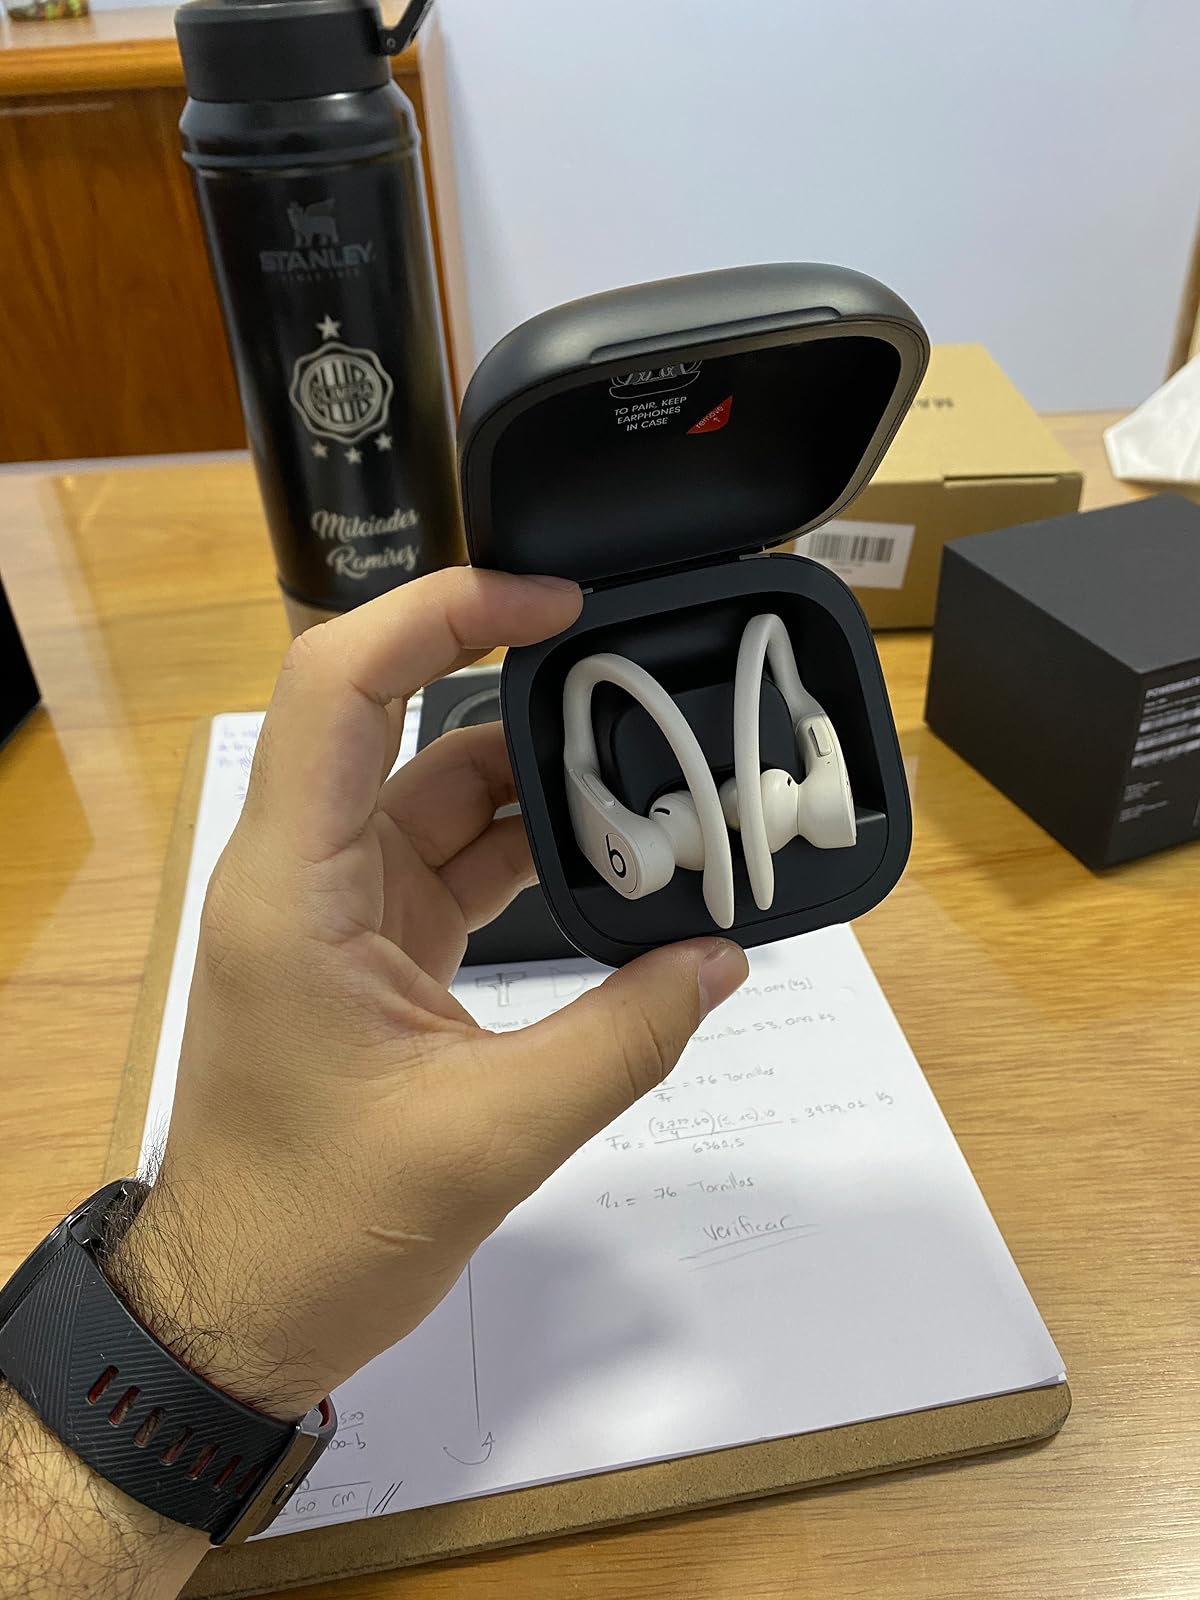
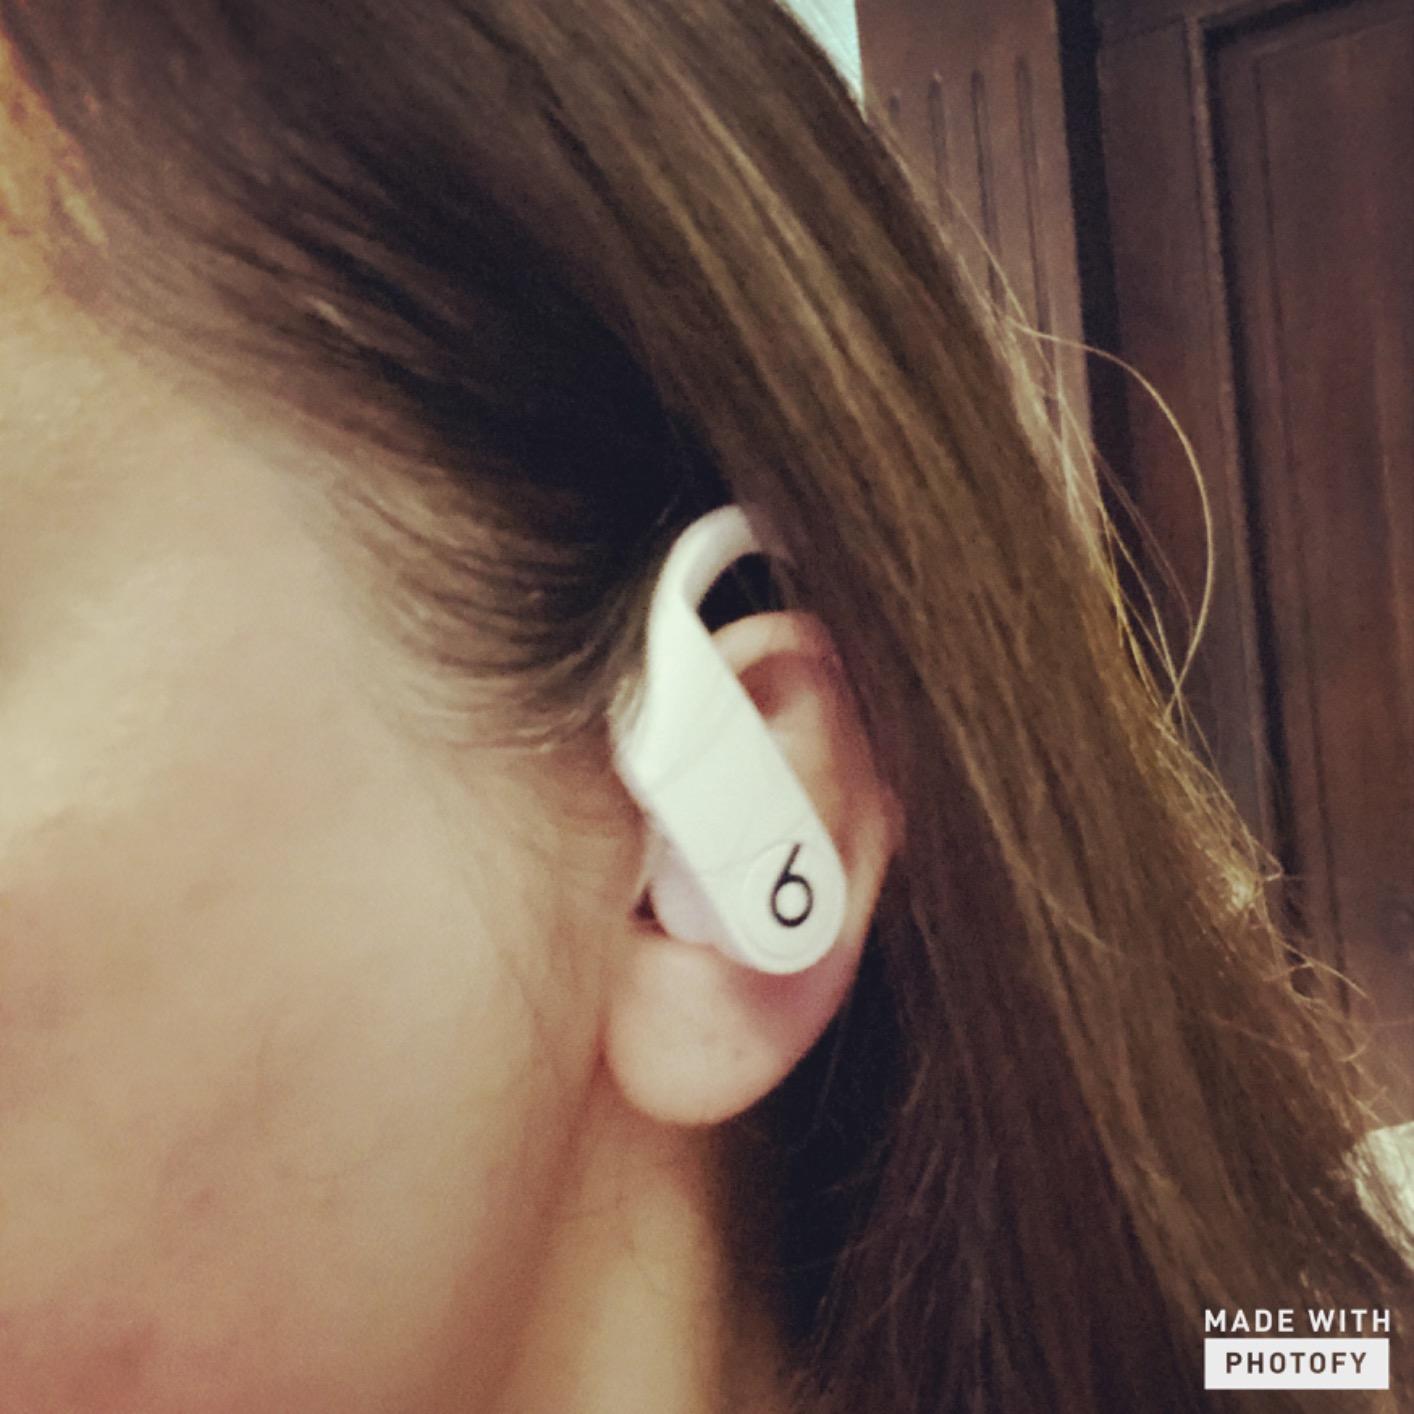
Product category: earbuds
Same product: yes